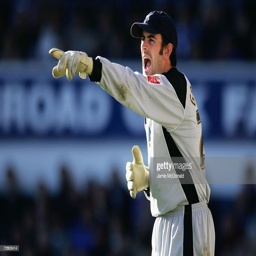
football player shouts orders during the match .